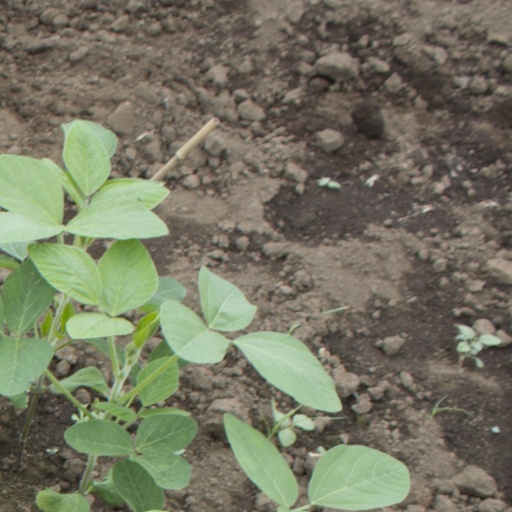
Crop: soybean